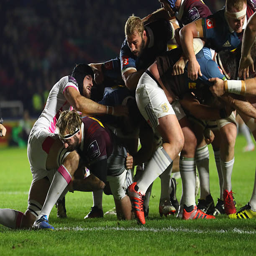
man of rugby union team scores the opening try during the match .